Burrum Heads

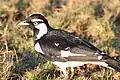
Male Magpie-lark ("Grallina cyanoleuca") in South East Queensland, Australia. 2005 Nigel Jacques (Kris).

The town is a relaxed coastal community that welcomes tourists, many of whom enjoy fishing and boating in the locality.